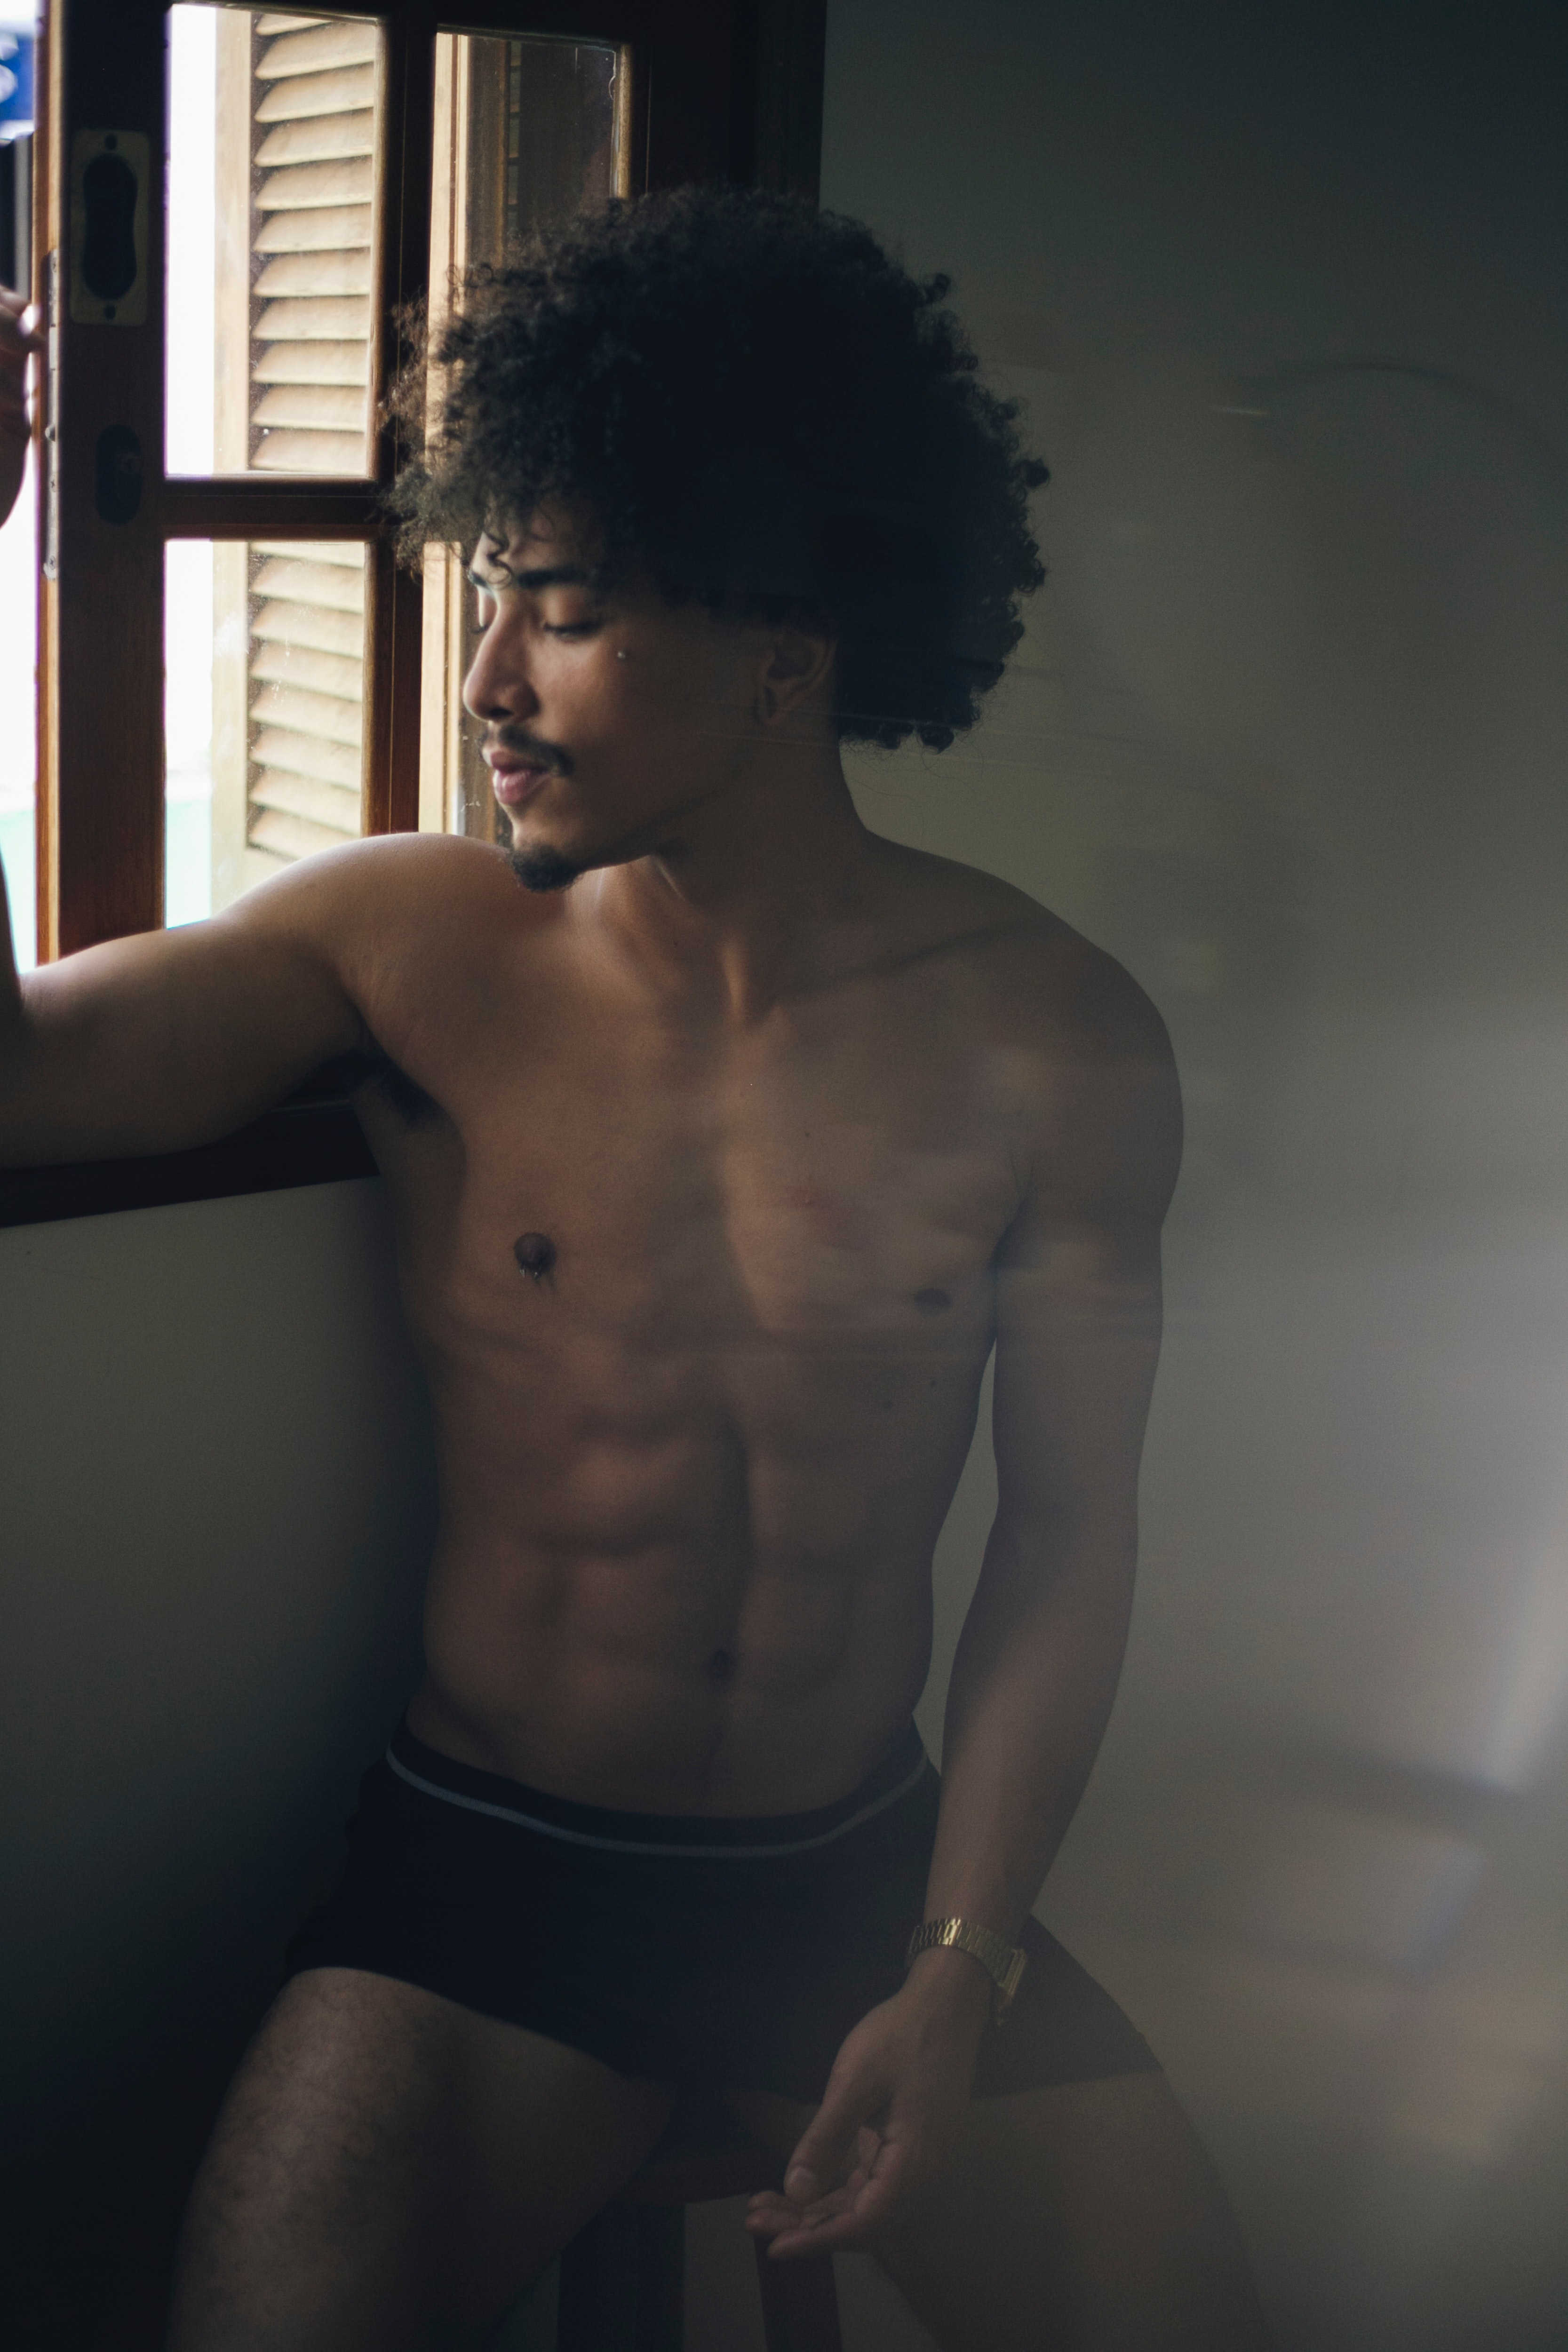
Barechested, muscle, shoulder, skin, arm, abdomen, standing, chest, model, trunk, joint, eye, leg, human body, flesh, photography, neck, stomach, black hair, briefs, back, jaw, flash photography, elbow